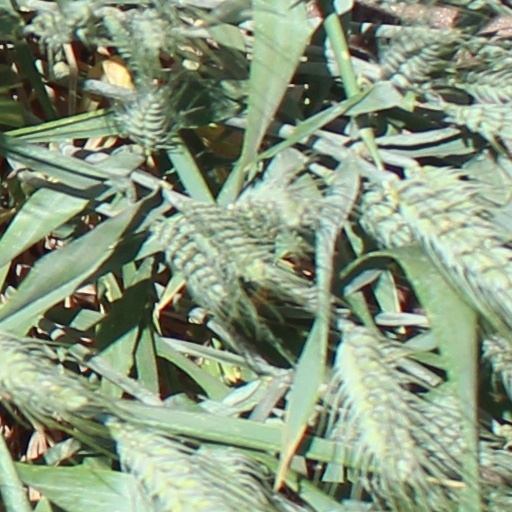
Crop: wheat